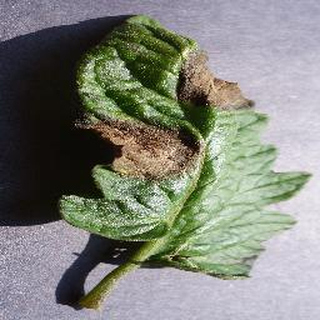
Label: tomato_late_blight